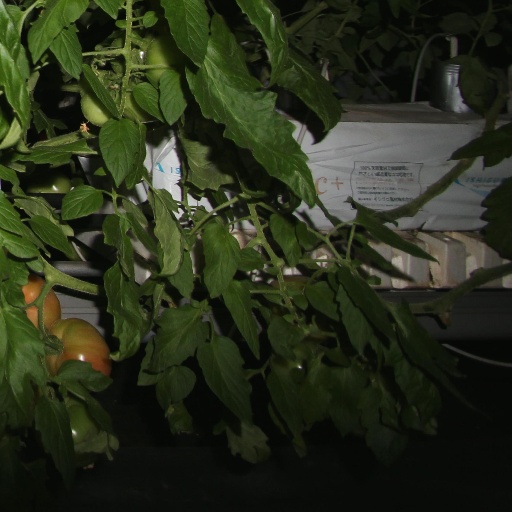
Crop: tomato